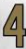
Number: 4